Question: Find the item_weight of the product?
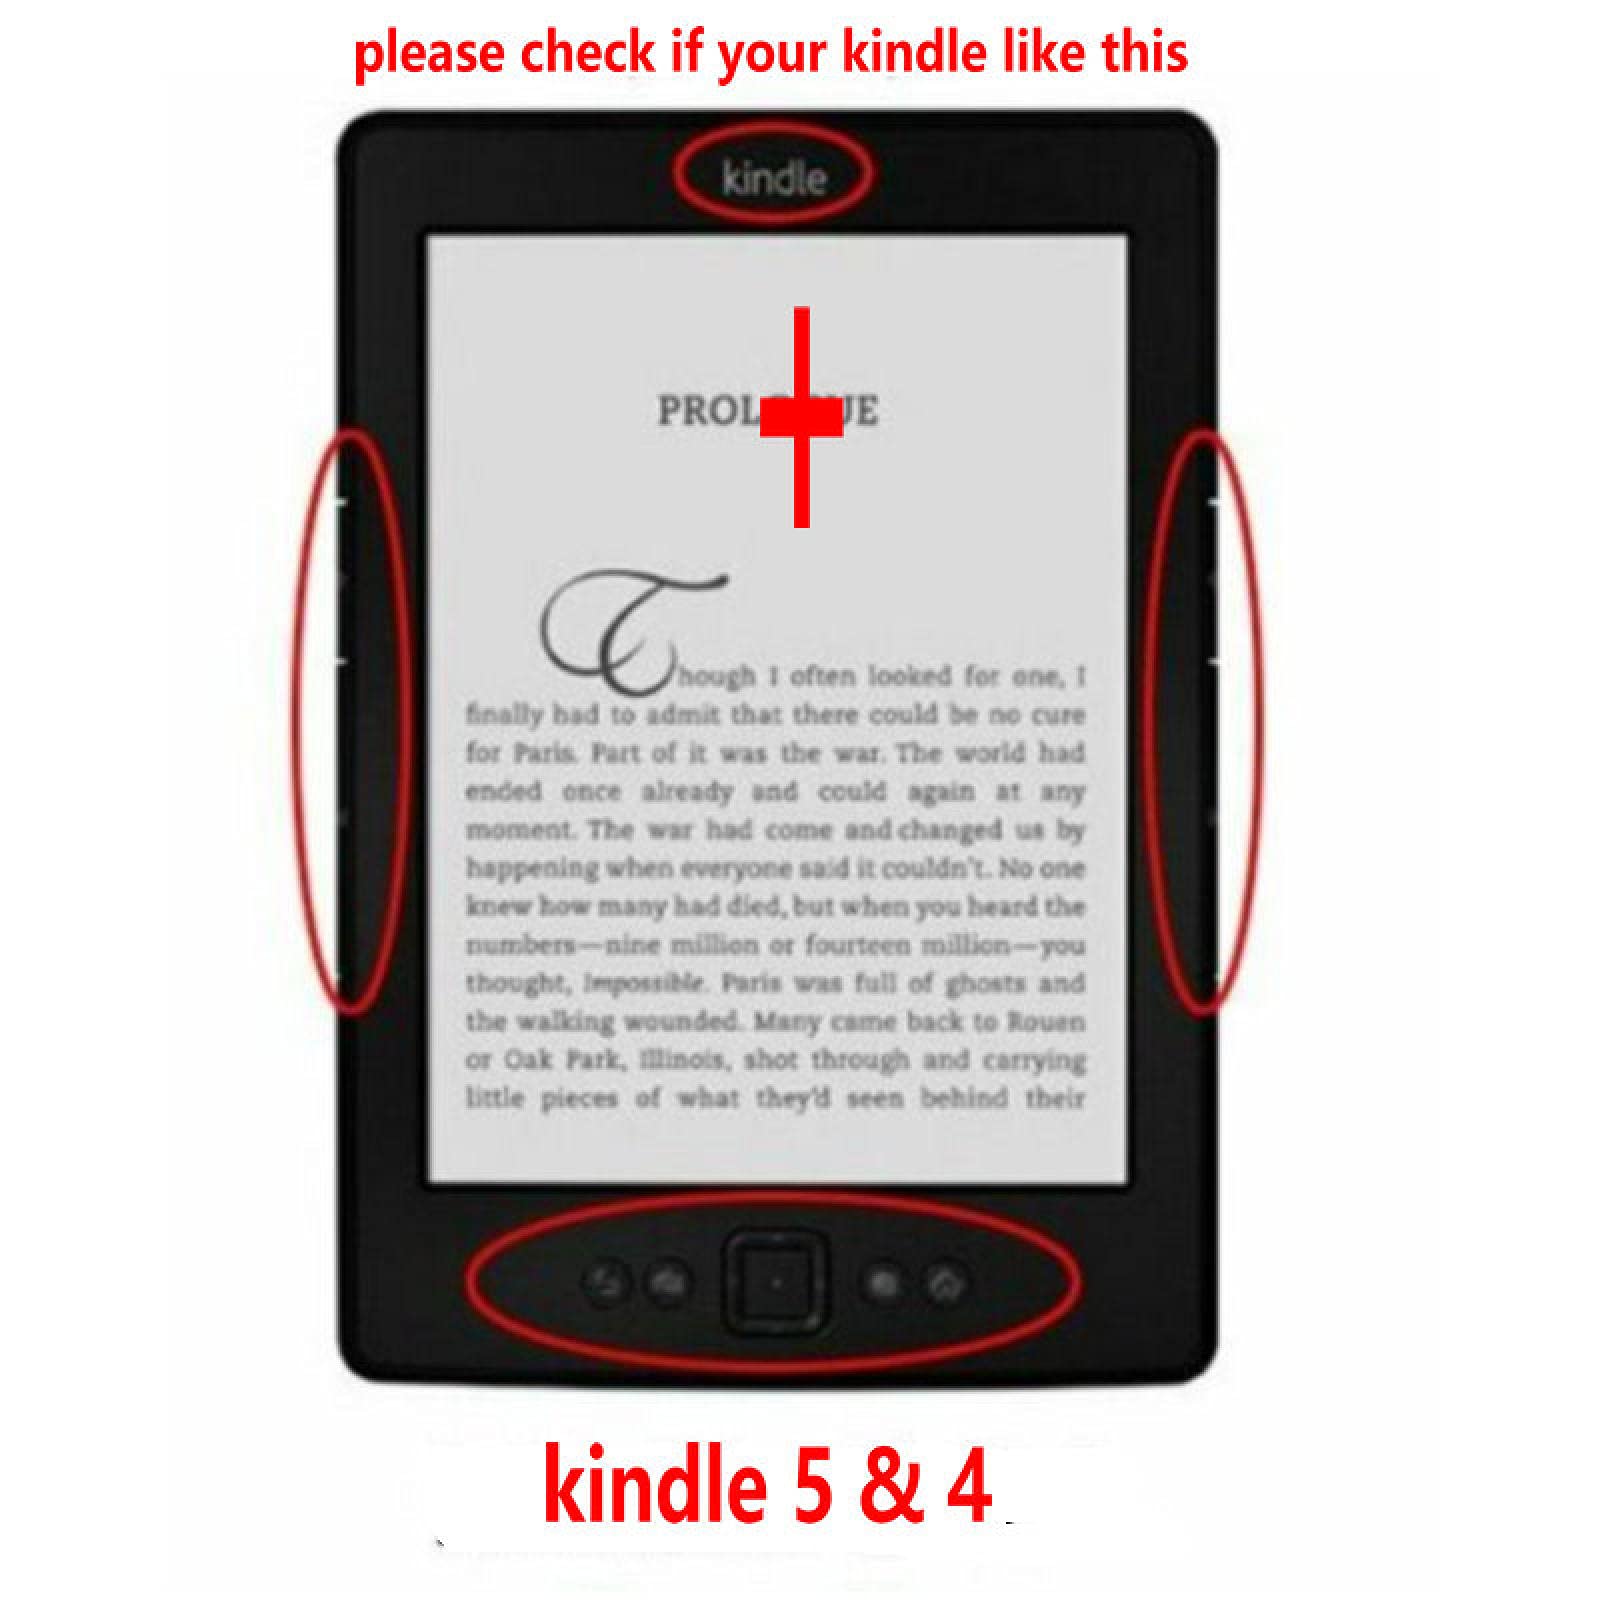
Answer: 1.0 ounce